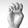
ASL letter: E